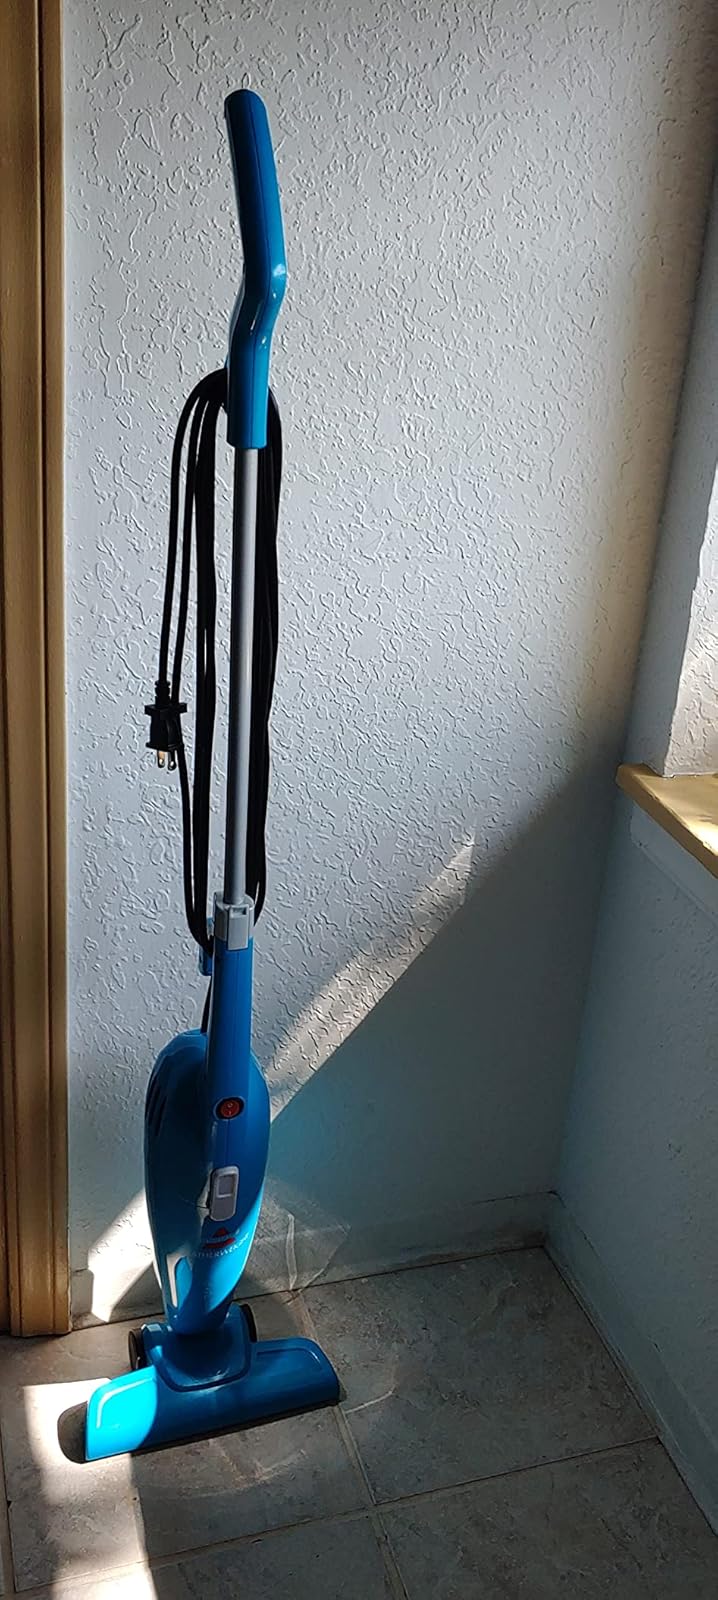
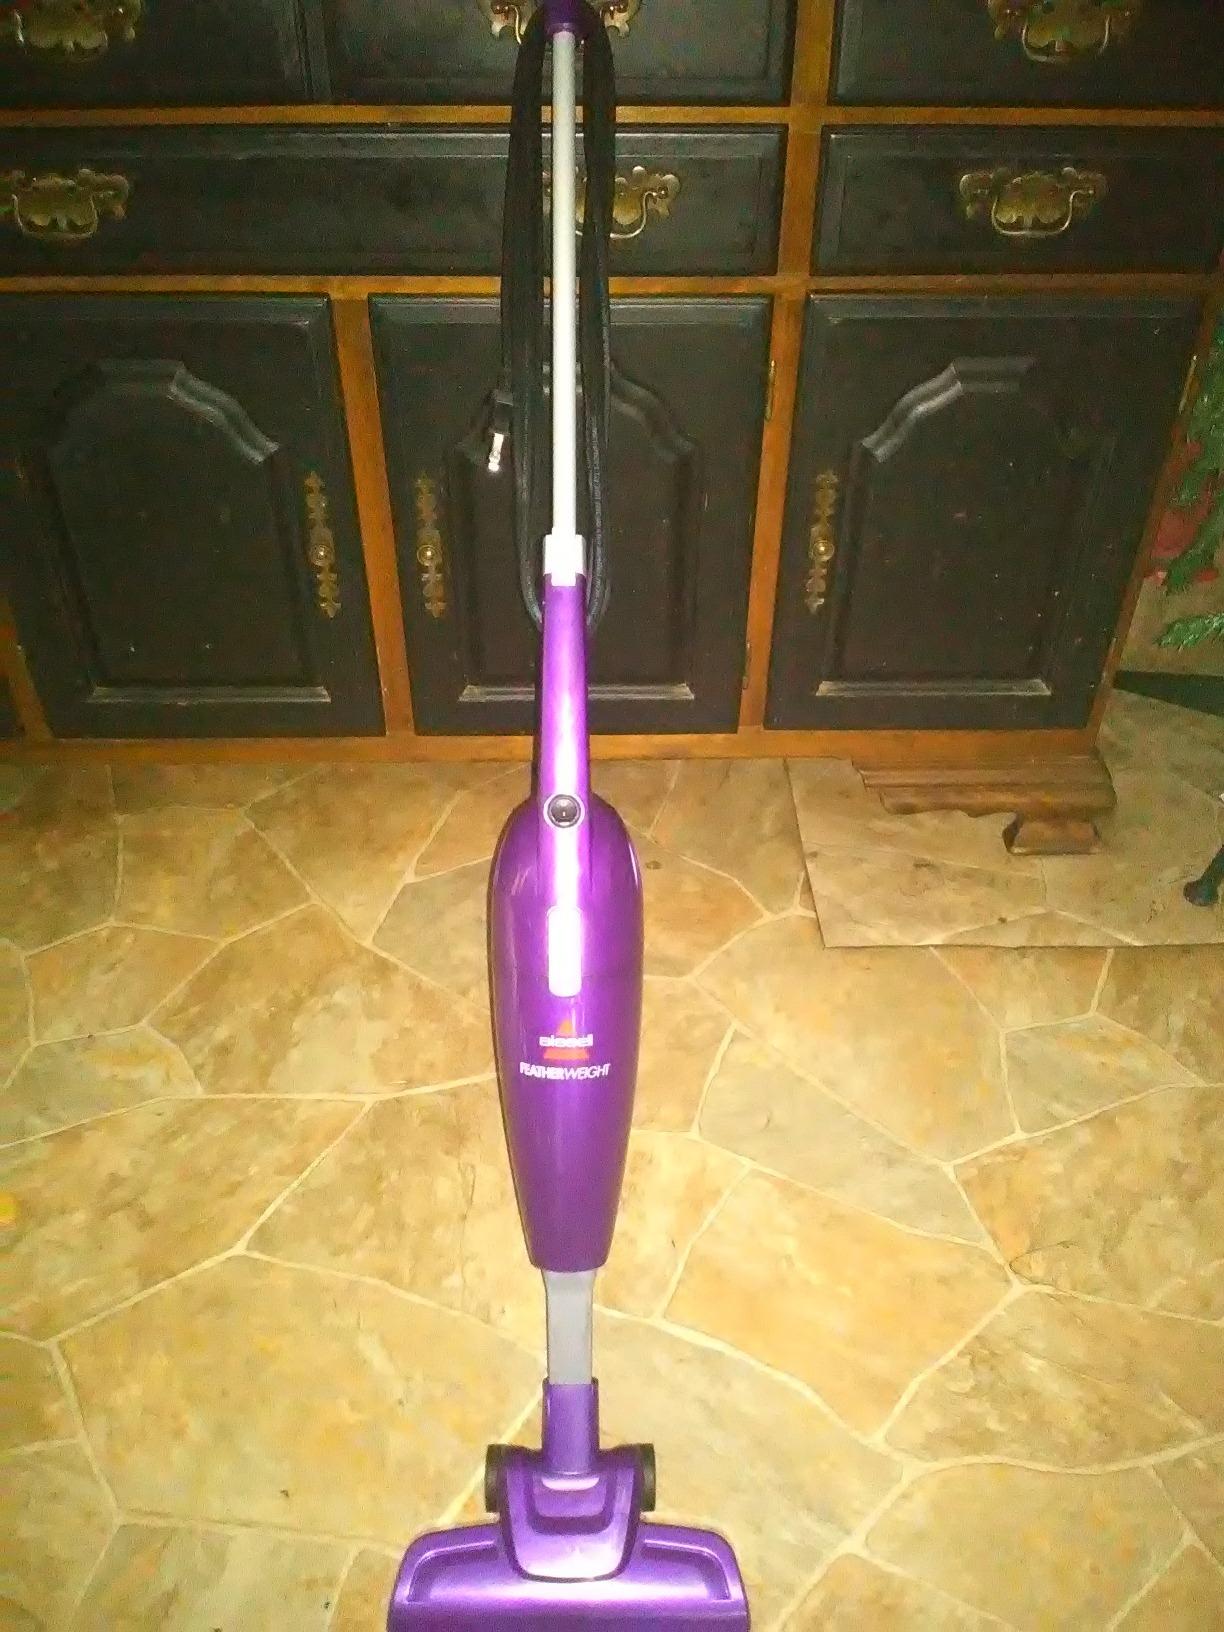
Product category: items_vacuum
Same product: no